Grand Duchess Xenia Alexandrovna of Russia

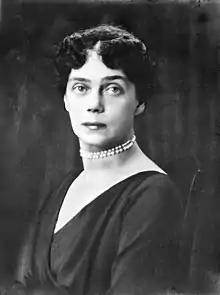
Xenia Alexandrovna (c.1925)

The outbreak of war caught Xenia and her mother unaware: Xenia was in France while the Dowager Empress was in London. They arranged to meet in Calais, where the private train of the Dowager Empress was waiting to take them to Russia, being confident that the German Kaiser Wilhelm II would let them through. Arriving in Berlin, they found the line to Russia had been closed. Hearing that the Yusupovs were also in Berlin, the Dowager Empress ordered that they join the train. An ugly situation ensued in Berlin until finally the train was allowed to travel to Denmark, and then on to Finland.